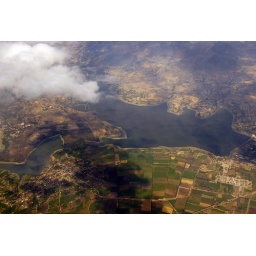
A lake in the mountains near San Juan el Sabino, Mexico.